British Rail Class 311

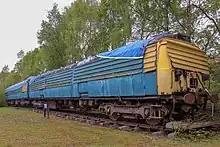
311103 sits at Summerlee Museum of Scottish Industrial Life

This unit was the former Class 936 sandite unit 936103, formed of 977844+977845+977846.